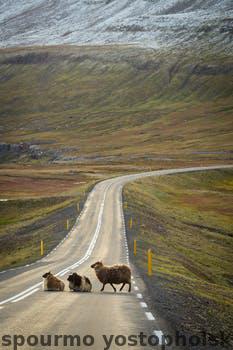
Label: Watermark